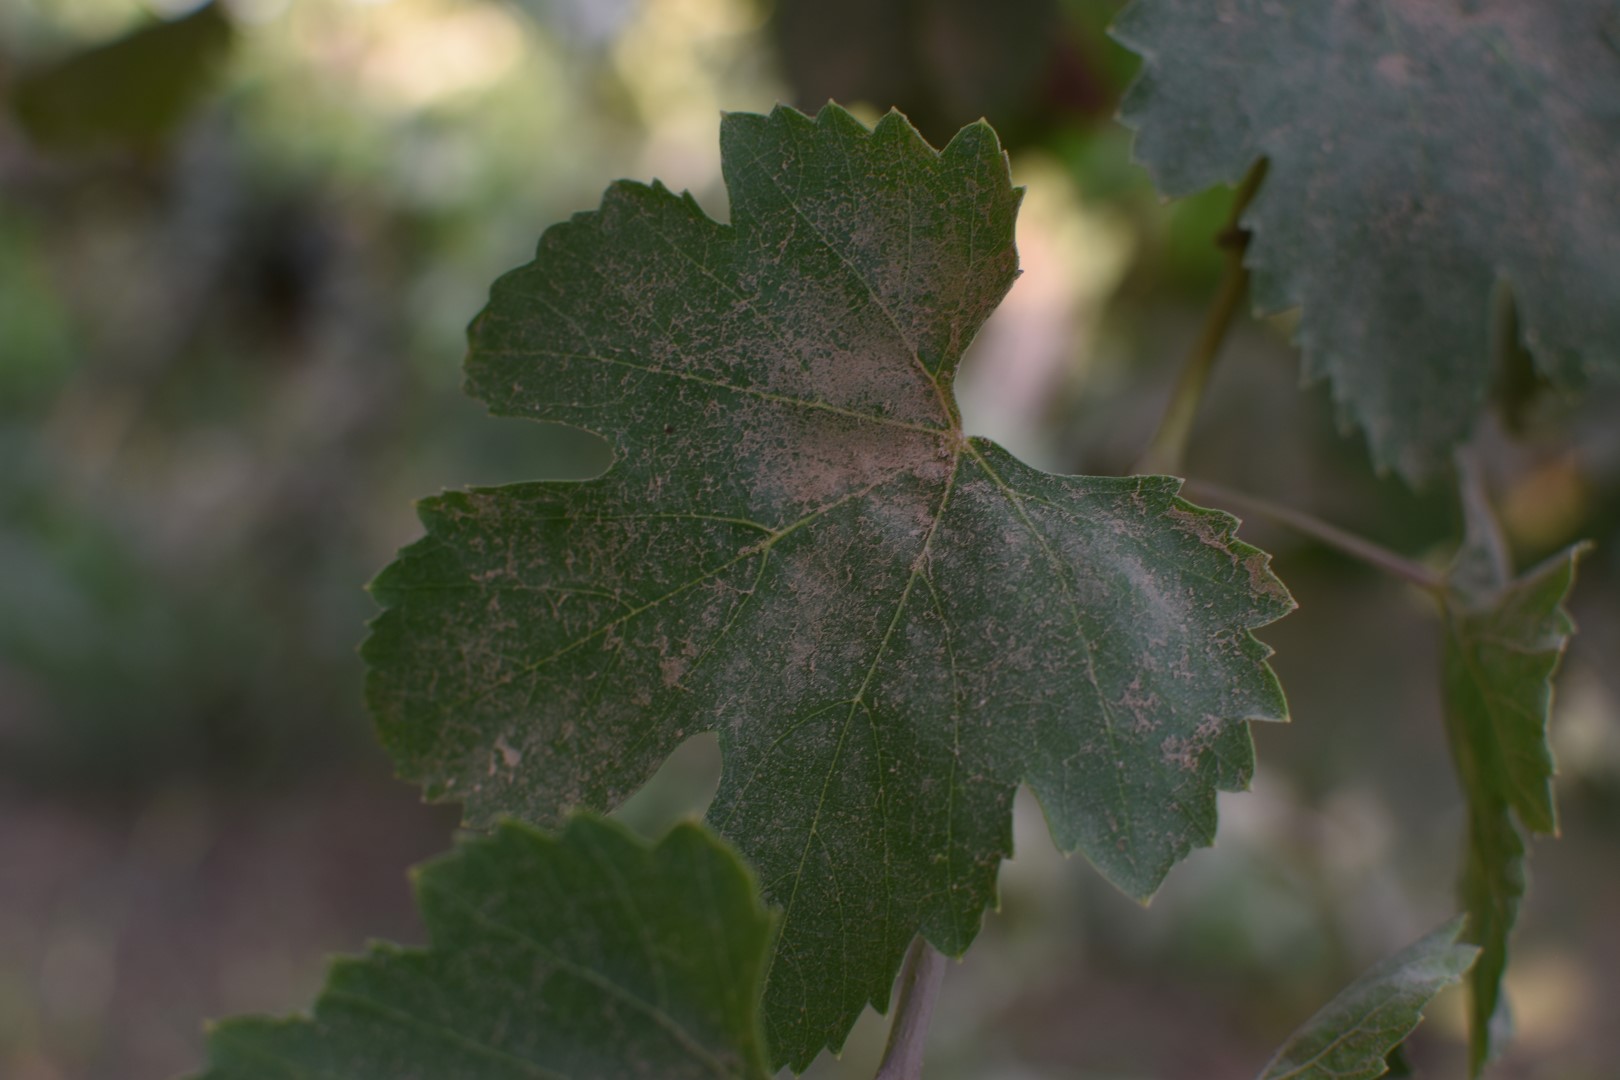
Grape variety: Thompson Seedless